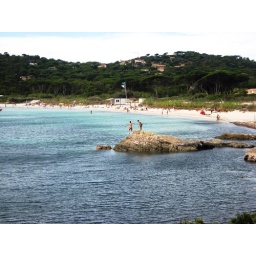
Kids jumping in the water